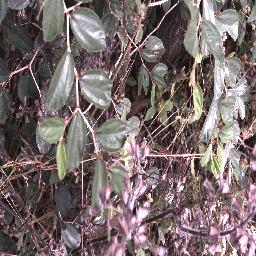
Label: chinee_apple